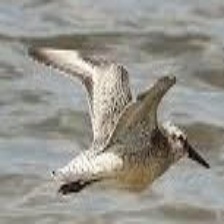
Species: RED KNOT
Scientific name: CALIDRIS CANUTUS
ImageNet parent category: red-backed_sandpiper